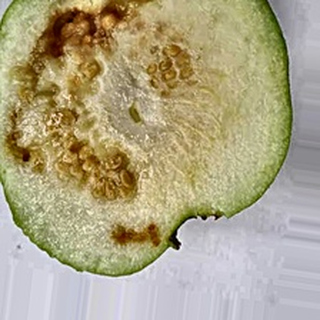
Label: guava_fruit_fly